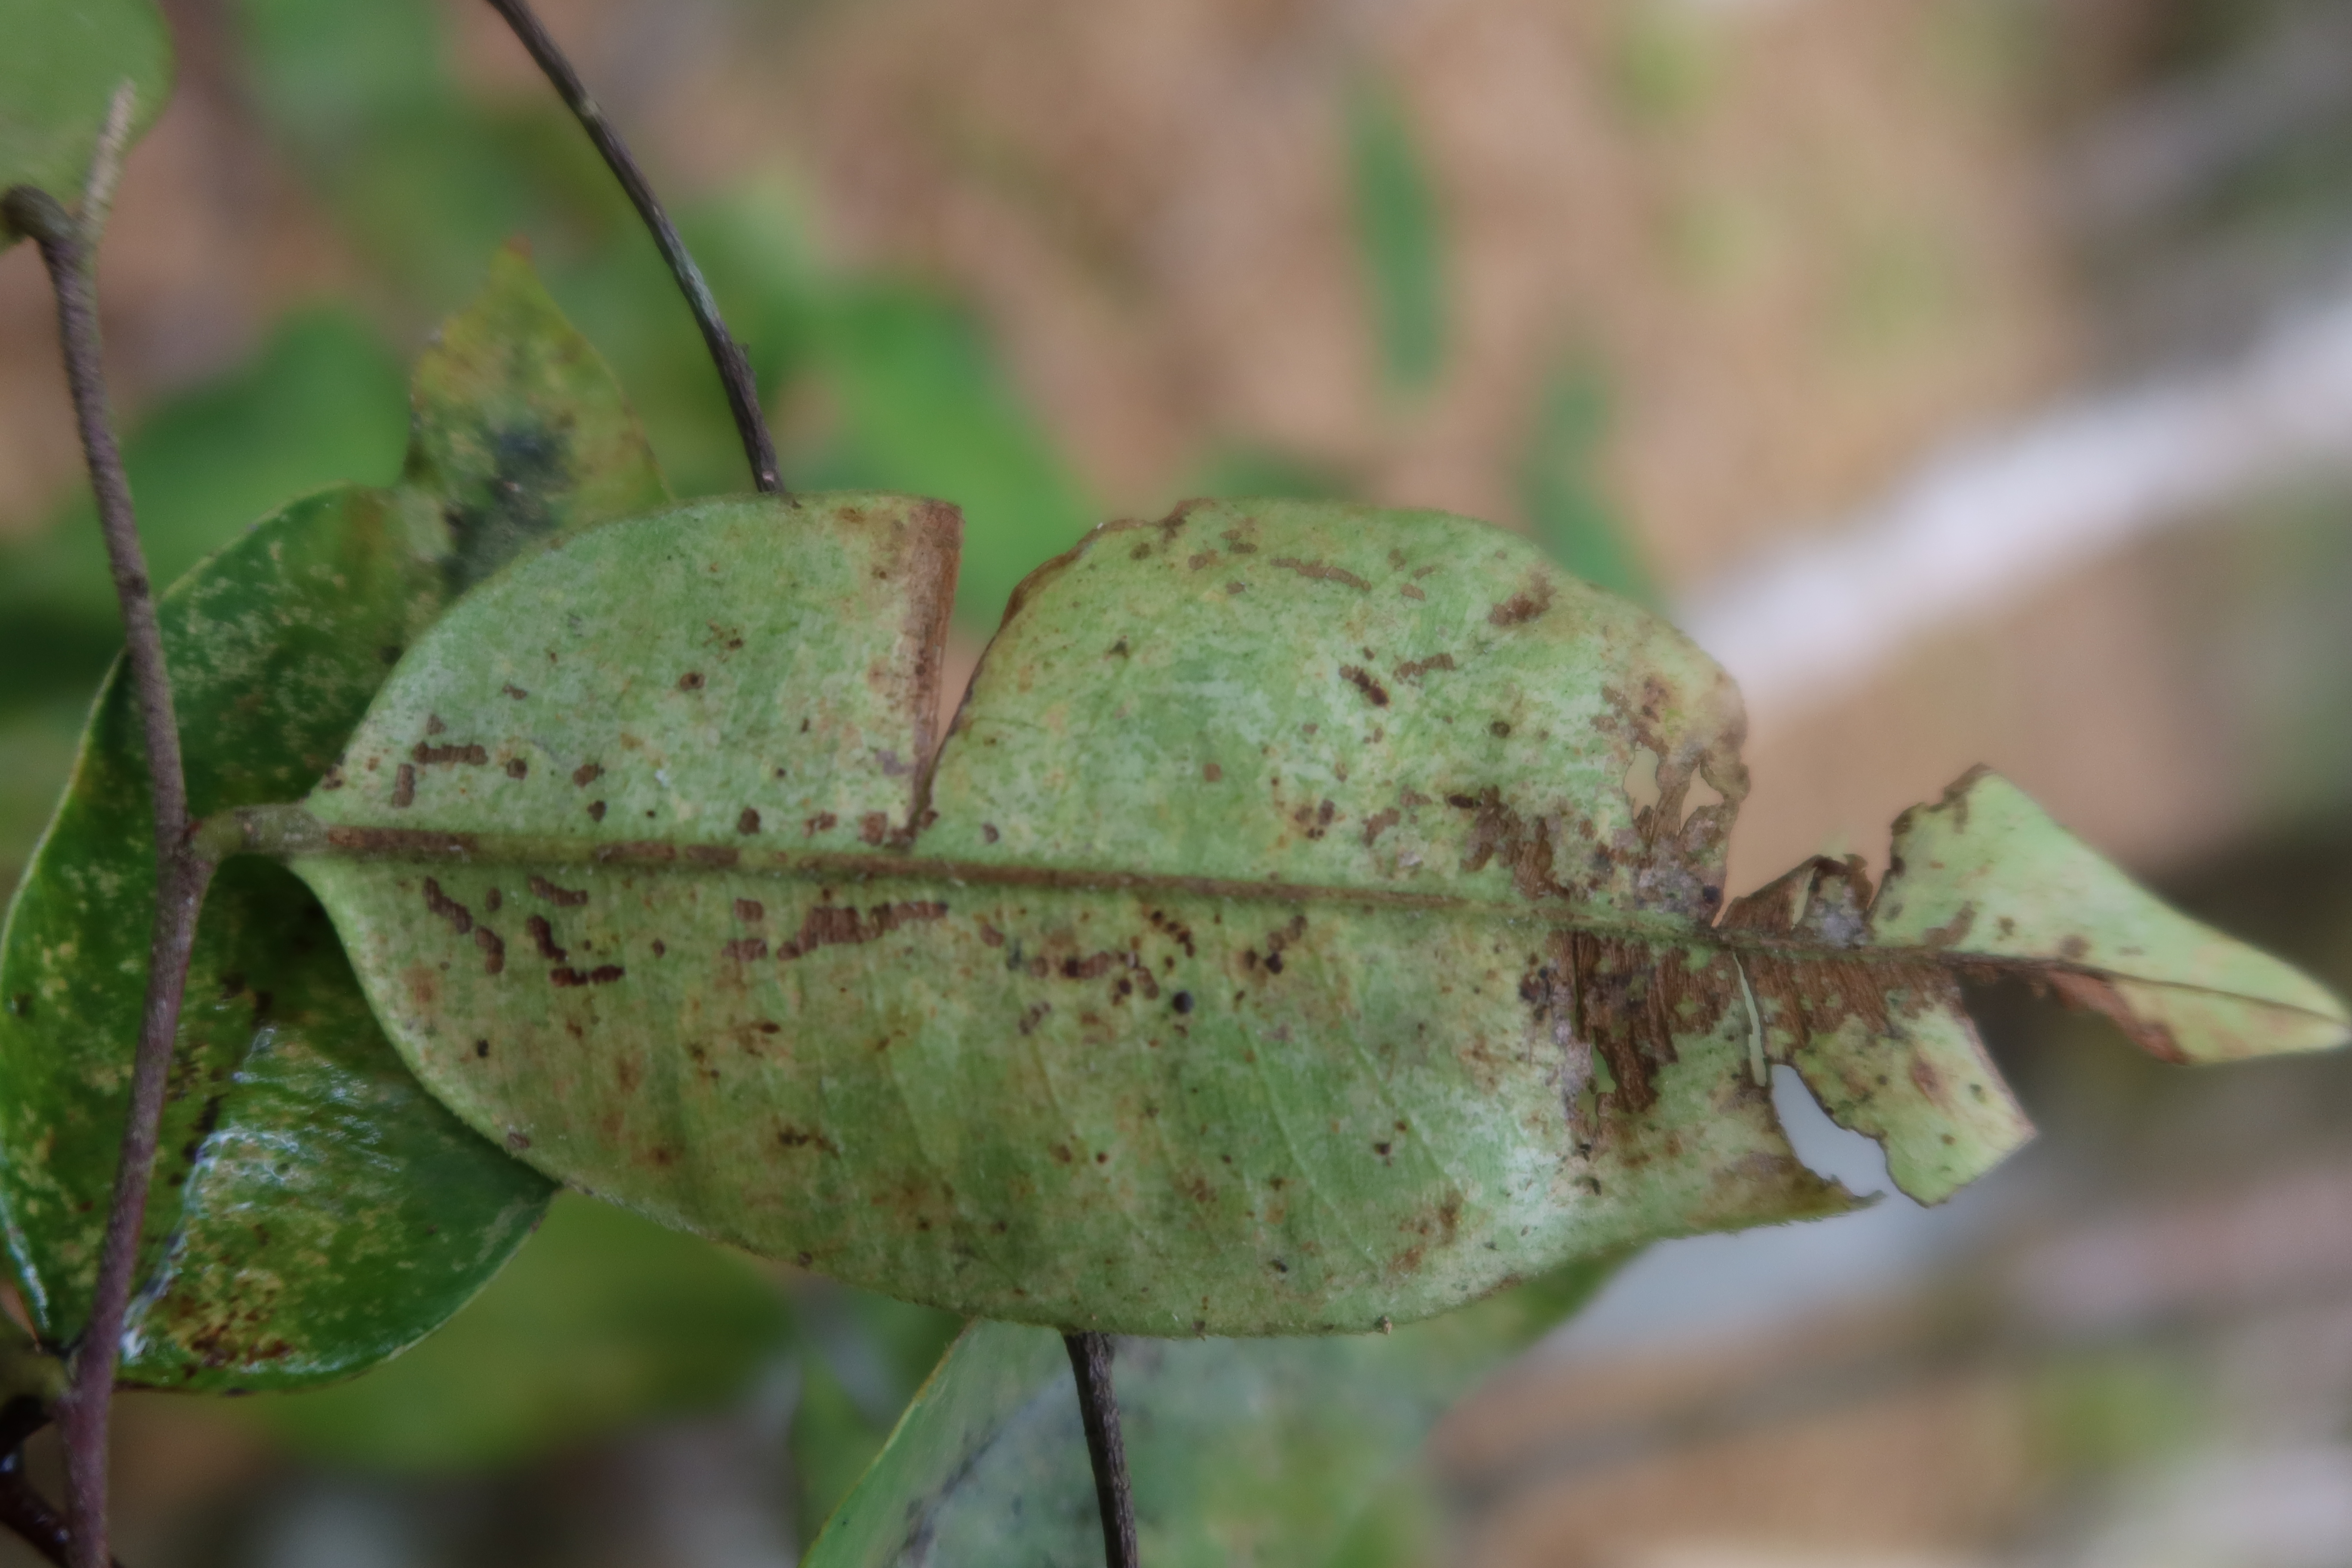
Label: Downy mildew